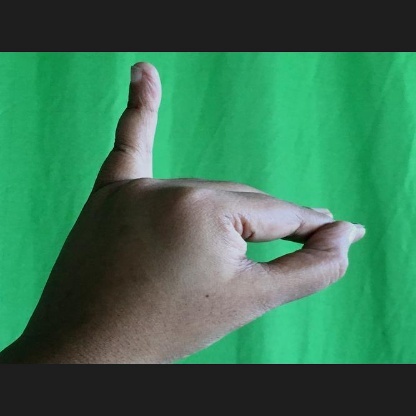
Mudra: Hamsapaksha